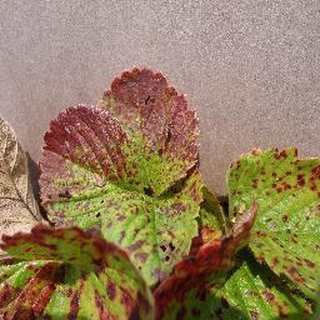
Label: strawberry_leaf_scorch